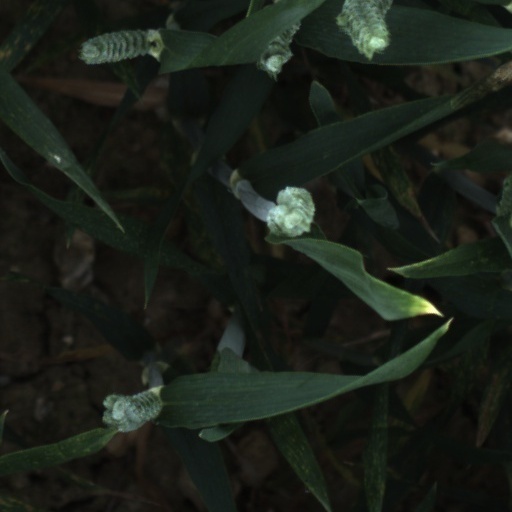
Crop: wheat